Harry S. Truman

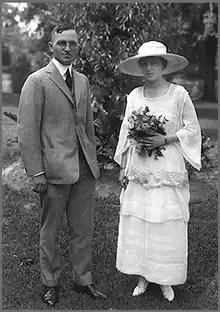
Harry and Bess Truman on their wedding day,

Truman was awarded a World War I Victory Medal with two battle clasps (for St. Mihiel and Meuse-Argonne) and a Defensive Sector Clasp. He was also the recipient of two Armed Forces Reserve Medals. After the war, Truman almost always wore a bronze World War I victory lapel pin as a memento of his overseas service.